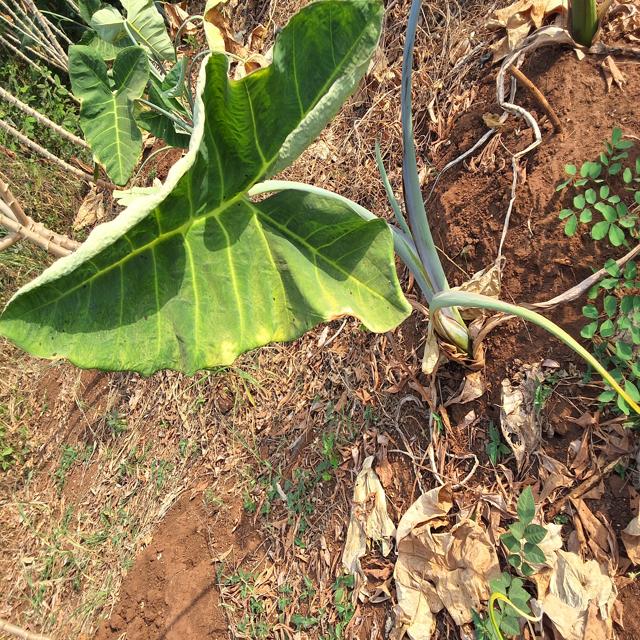
Label: Healthy